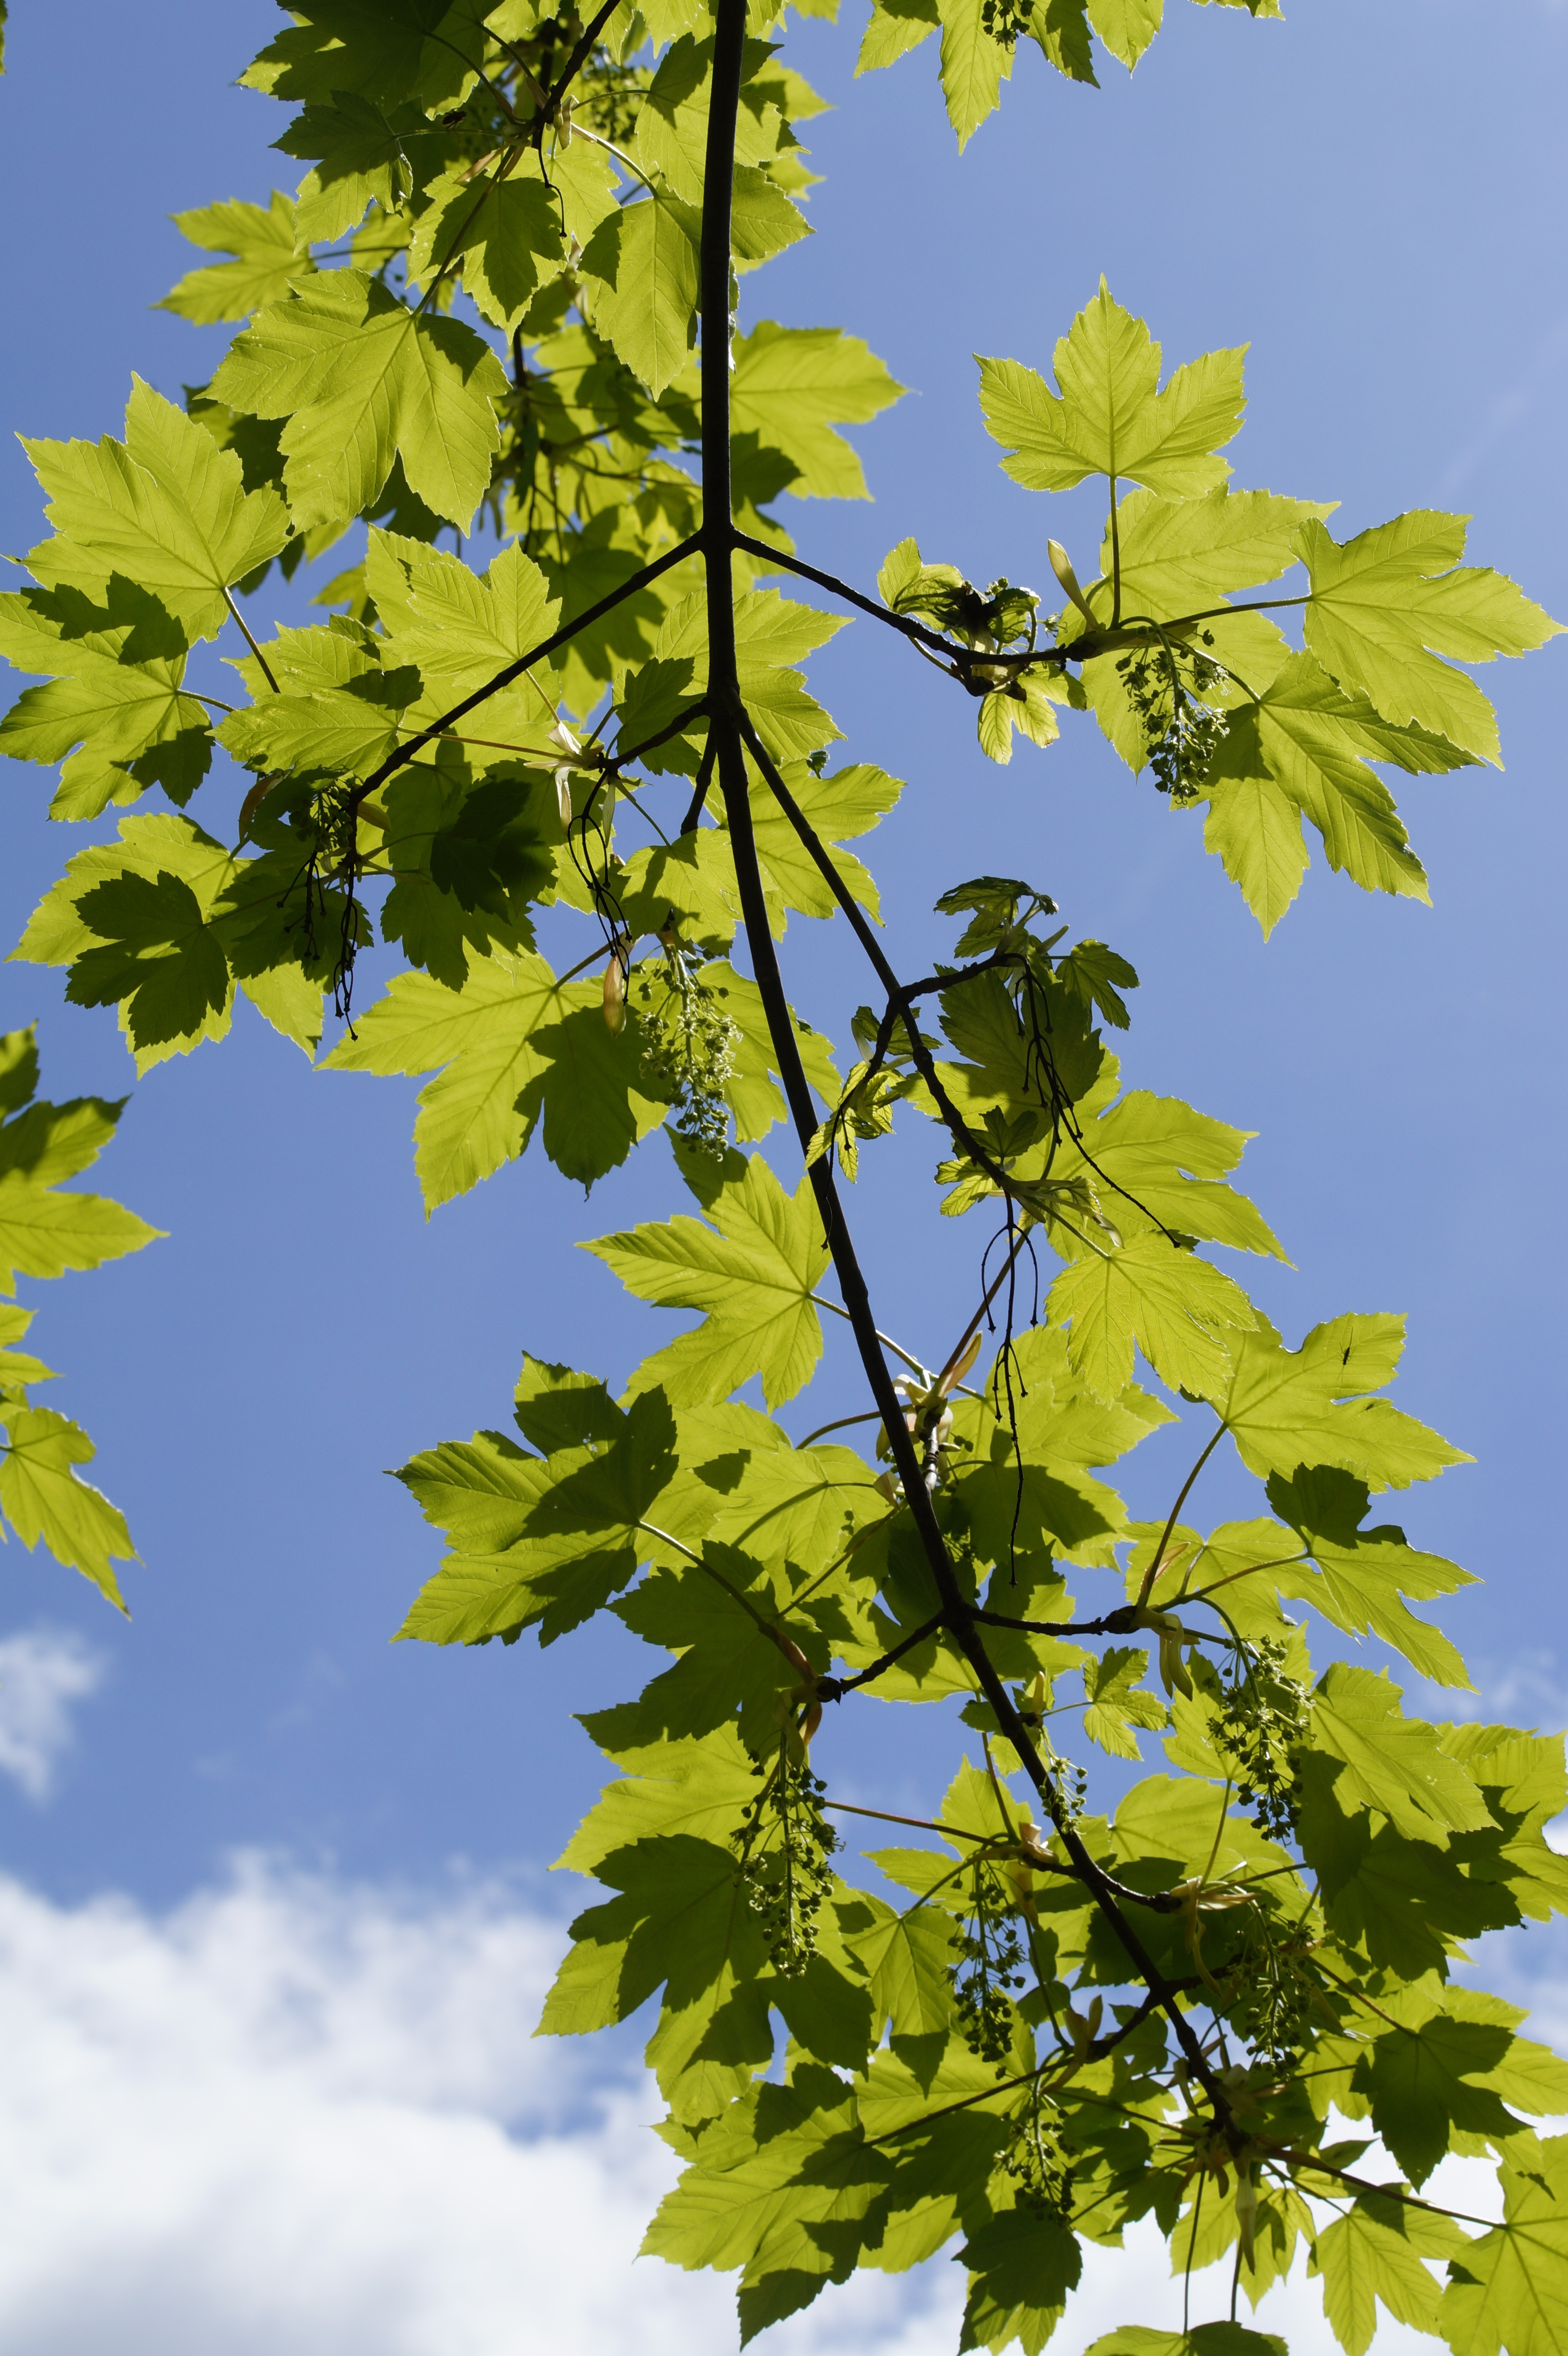
tree, branch, plant, sky, sunlight, leaf, flower, spring, produce, botany, yellow, juicy, maple, maple tree, leaves, branches, may, maple leaves, light and shadow, flowering plant, maidenhair tree, shine through, woody plant, land plant